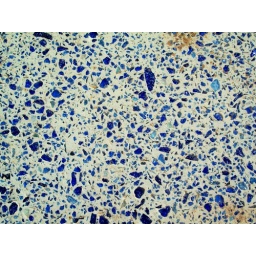
Blue glass brick inlaid in the sidewalk in Gilbert, AZ.